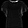
Label: Shirt